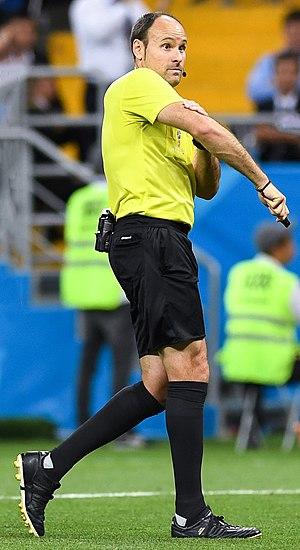
Antonio Miguel Mateu Lahoz est un arbitre international espagnol de football né le 12 mars 1977 à Algimia de Alfara. Il est arbitre de première division espagnole depuis 2008.